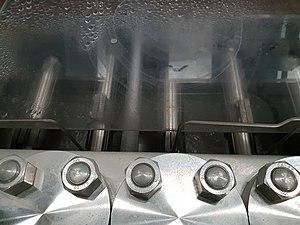
Tête d'homogénéisation et pompe à pistons d'un homogénéisateur
L'homogénéisateur à haute pression ou homogénéisateur à filière est un appareil qui consiste à rendre homogène deux matières, c'est-à-dire à les mélanger efficacement. Il produit des particules microscopiques ayant une granulométrie identique. Il est alors possible de mélanger deux substances qui ne se mélangent pas habituellement. L’homogénéisateur à haute pression est utilisé pour créer des émulsions, nano-émulsions, micro-émulsions, des dispersions, des désagglomérations, des encapsulations, des ruptures de cellules ou la réduction de taille de particules. Cet équipement est utilisé en industrie alimentaire et laitière, pharmaceutique, cosmétique, pétrolière, chimique, papetière ou en biotechnologie.